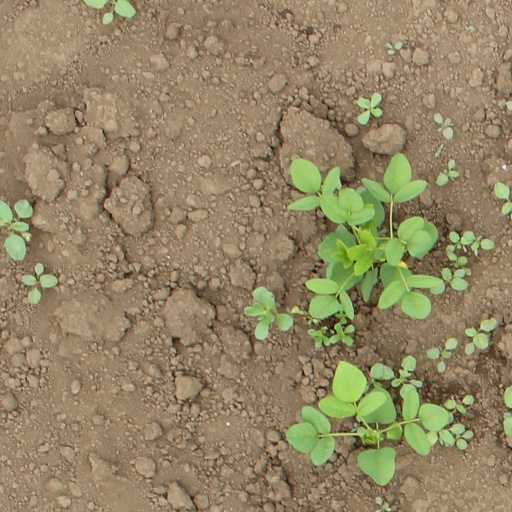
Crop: soybean